North Perrott Manor House

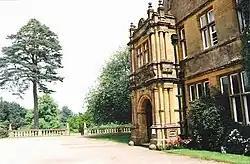

North Perrott Manor House which later became Perrott Hill School in North Perrott, Somerset, England was built in 1877 by Thomas Henry Wyatt. It is a Grade II* listed building.